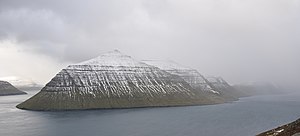
Kalsoy
Kalsoys sydlige øst-side set fra Borðoy
"Kalsoy er en færøsk ø i regionen Norderøerne. Kalsoys vestkyst er stejl og utilgængelig, så bygderne findes på den lavere og mere beskyttede østkyst: Syðradalur, Húsar, Mikladalur og Trøllanes. Bygden Blankaskáli i syd blev ødelagt af et fjeldskred i 1812 og har ikke været beboet siden. Øen har status som Útoyggjar som er et begreb der bruges til at beskrive Færøernes ydre periferi. Kalsoy betyder ""mands-ø"", og det svarer til naboøen mod øst Kunoy ""kvinde-ø"".